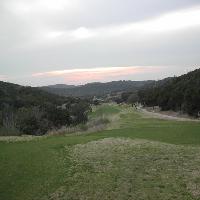
Weather: cloudy or overcast